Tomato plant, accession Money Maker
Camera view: bottom (45 deg); turntable rotation: 270 degrees
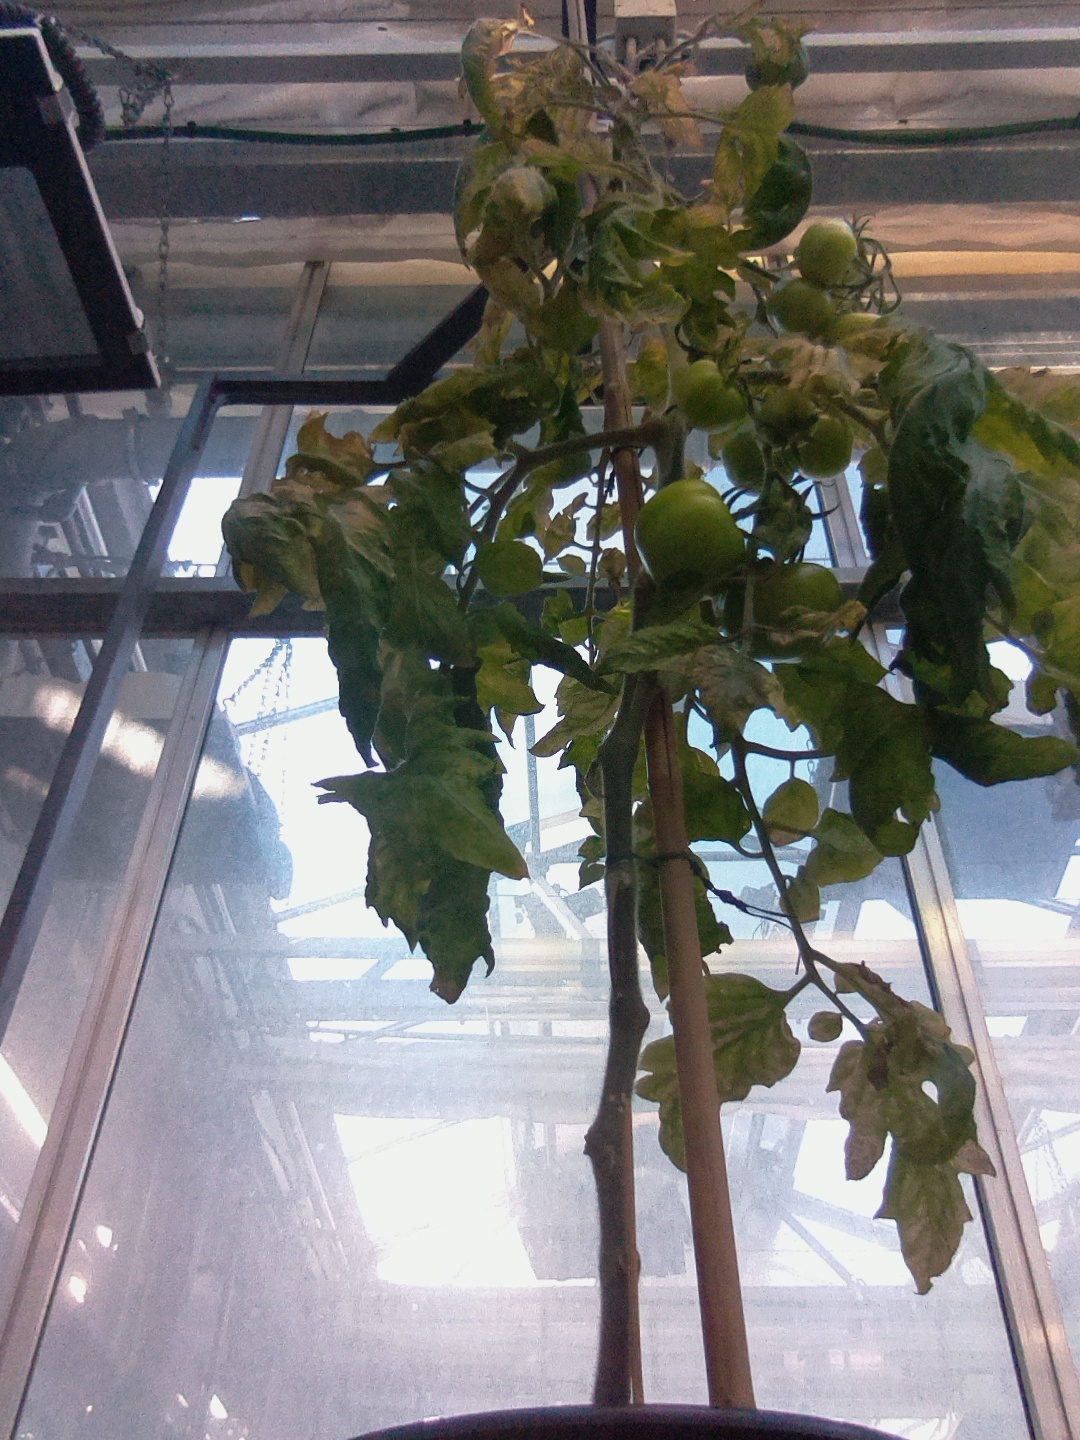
BBCH growth stage 80: fruits start showing typical ripe color (orange -> red)